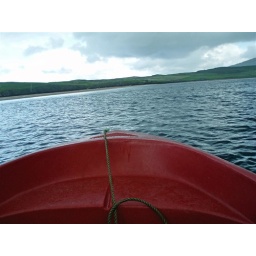
Return "ferry" crossing in red plastic boat, Kyle of Durness, Sutherland, Scotland, 27-08-2006.